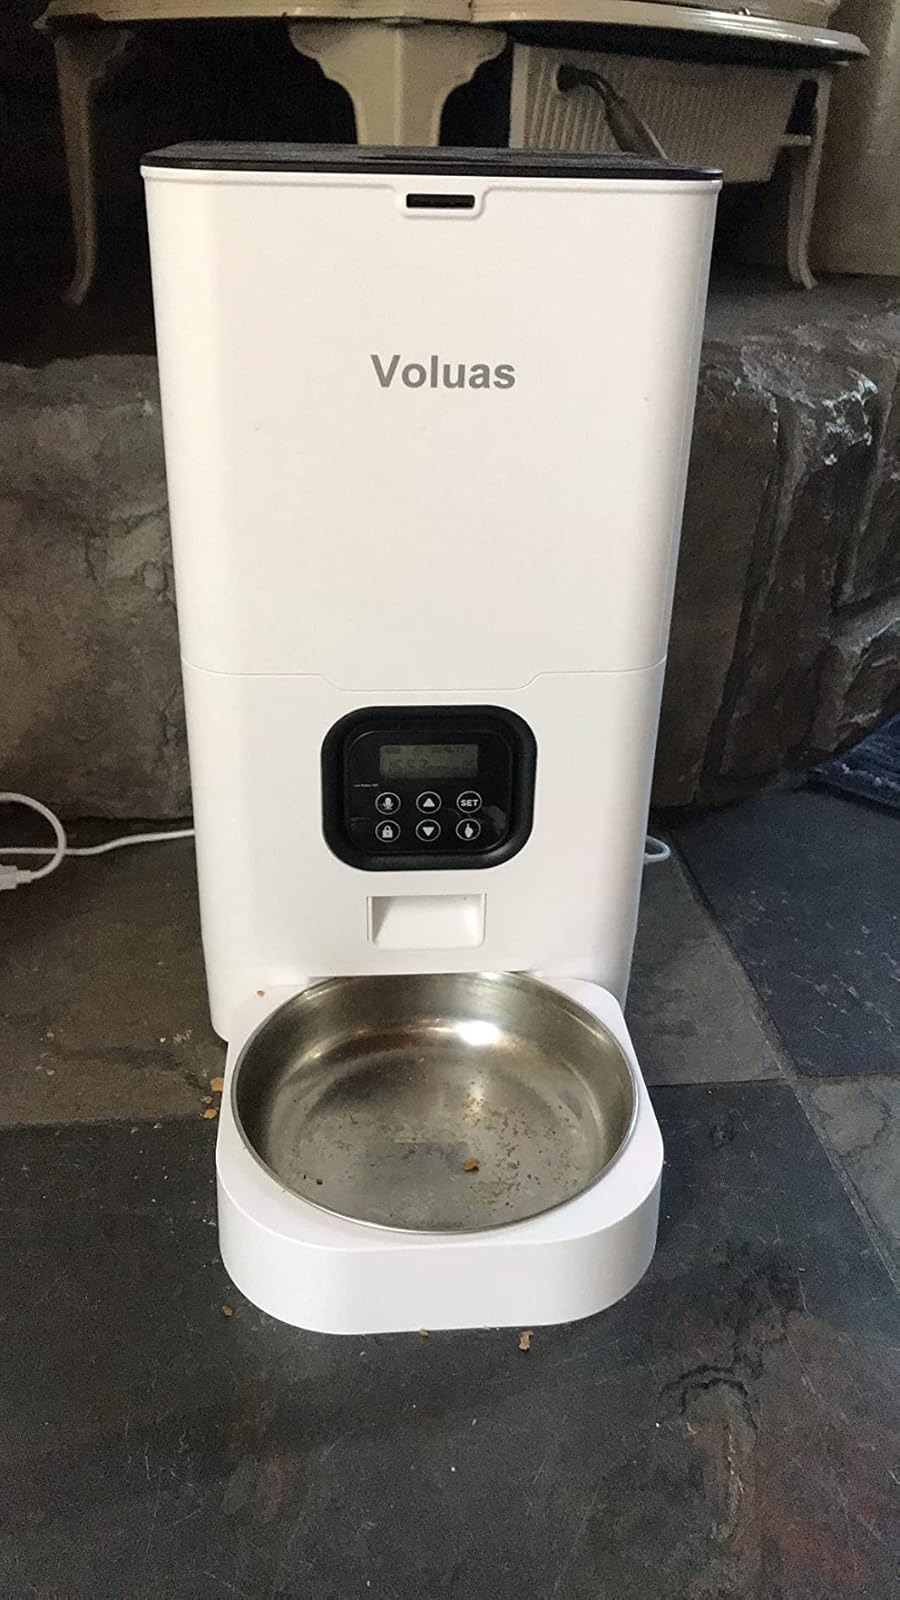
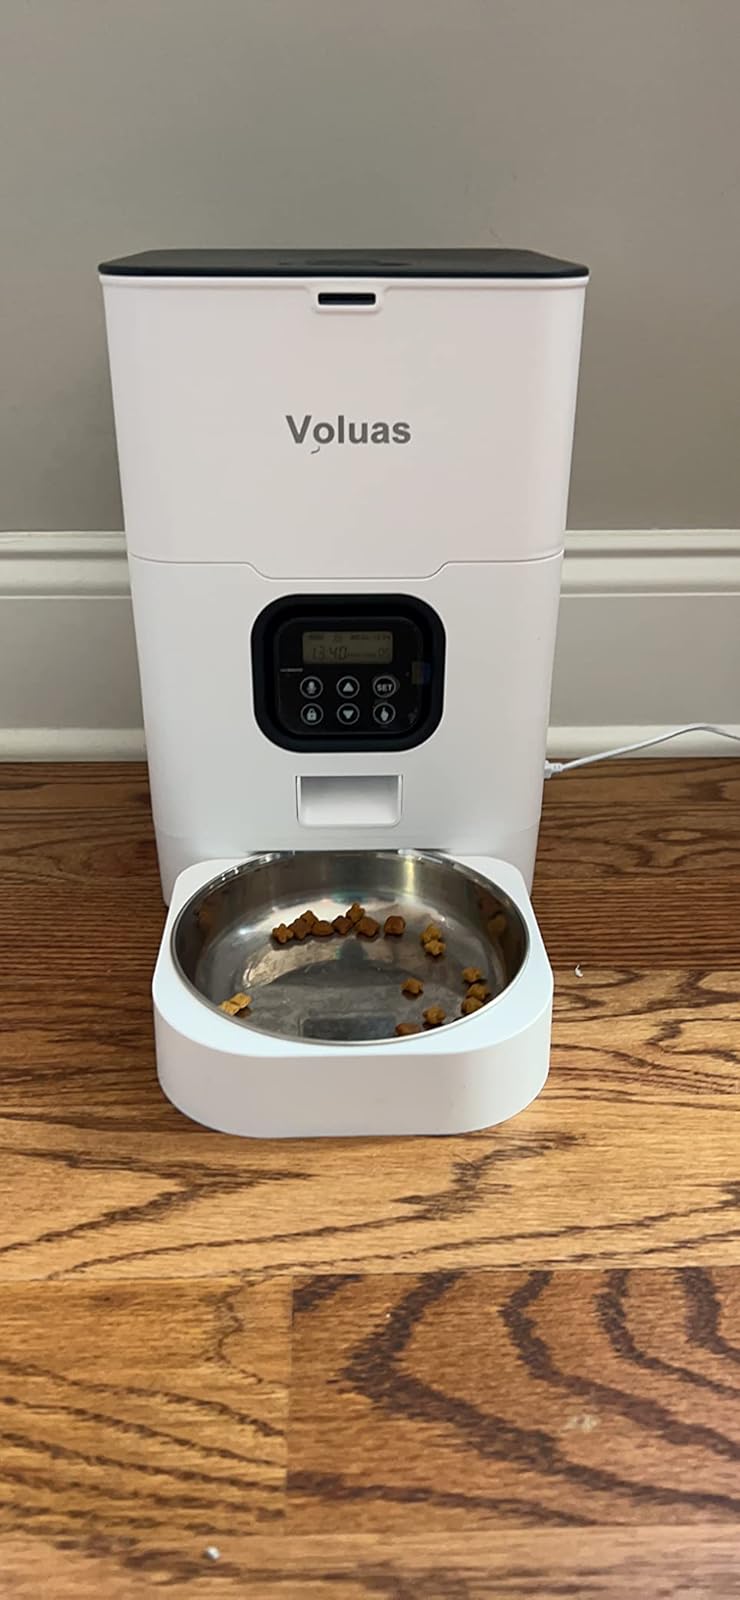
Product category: items_feeder
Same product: yes